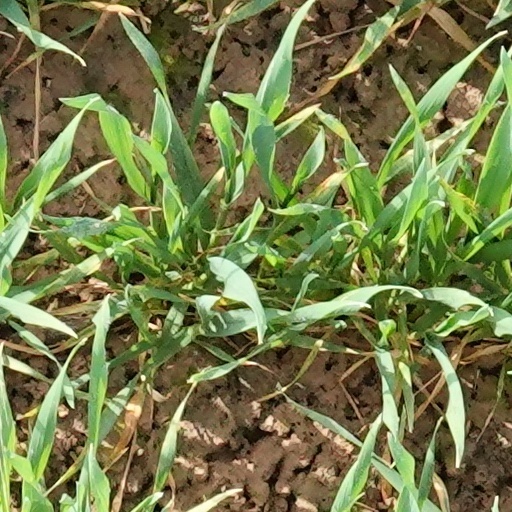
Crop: wheat